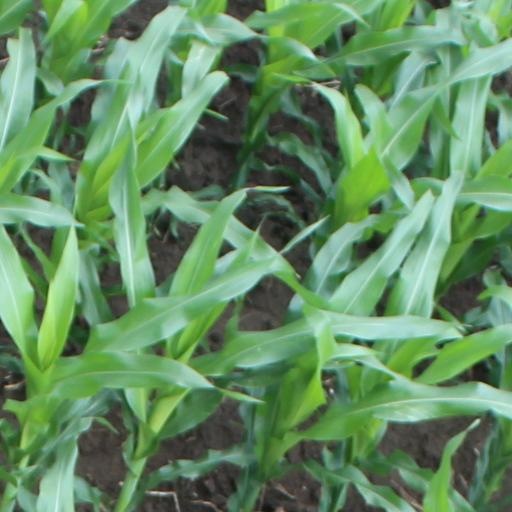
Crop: maize; corn